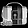
Label: Bag